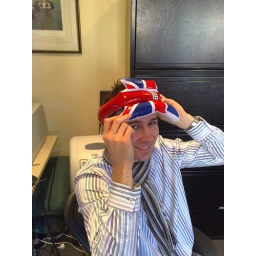
Without a tape measure in the office Ben came up with the idea to use an inflatable guitar